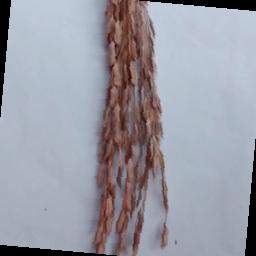
Label: Rice___Neck_Blast